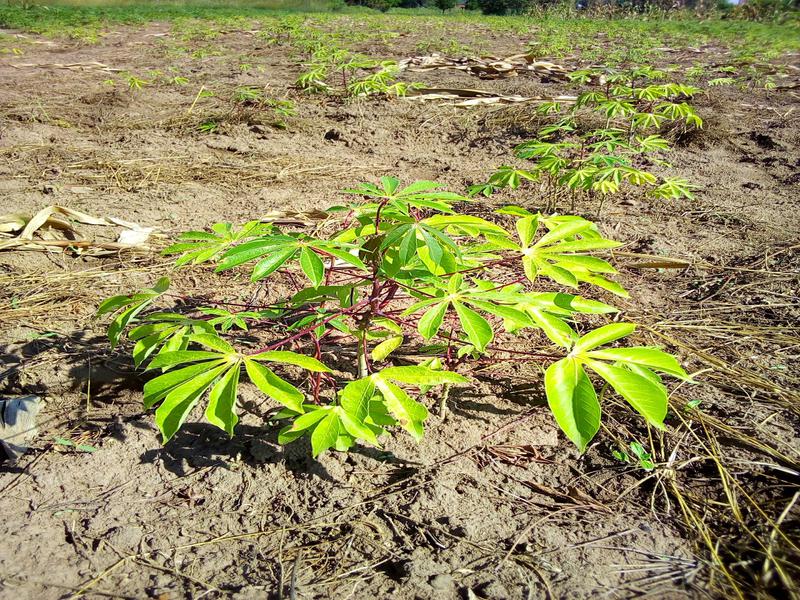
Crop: cassava
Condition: healthy